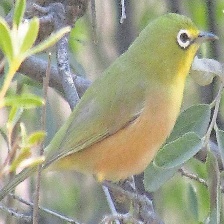
Species: MALAGASY WHITE EYE
Scientific name: ZOSTEROPS MADERASPATANUS